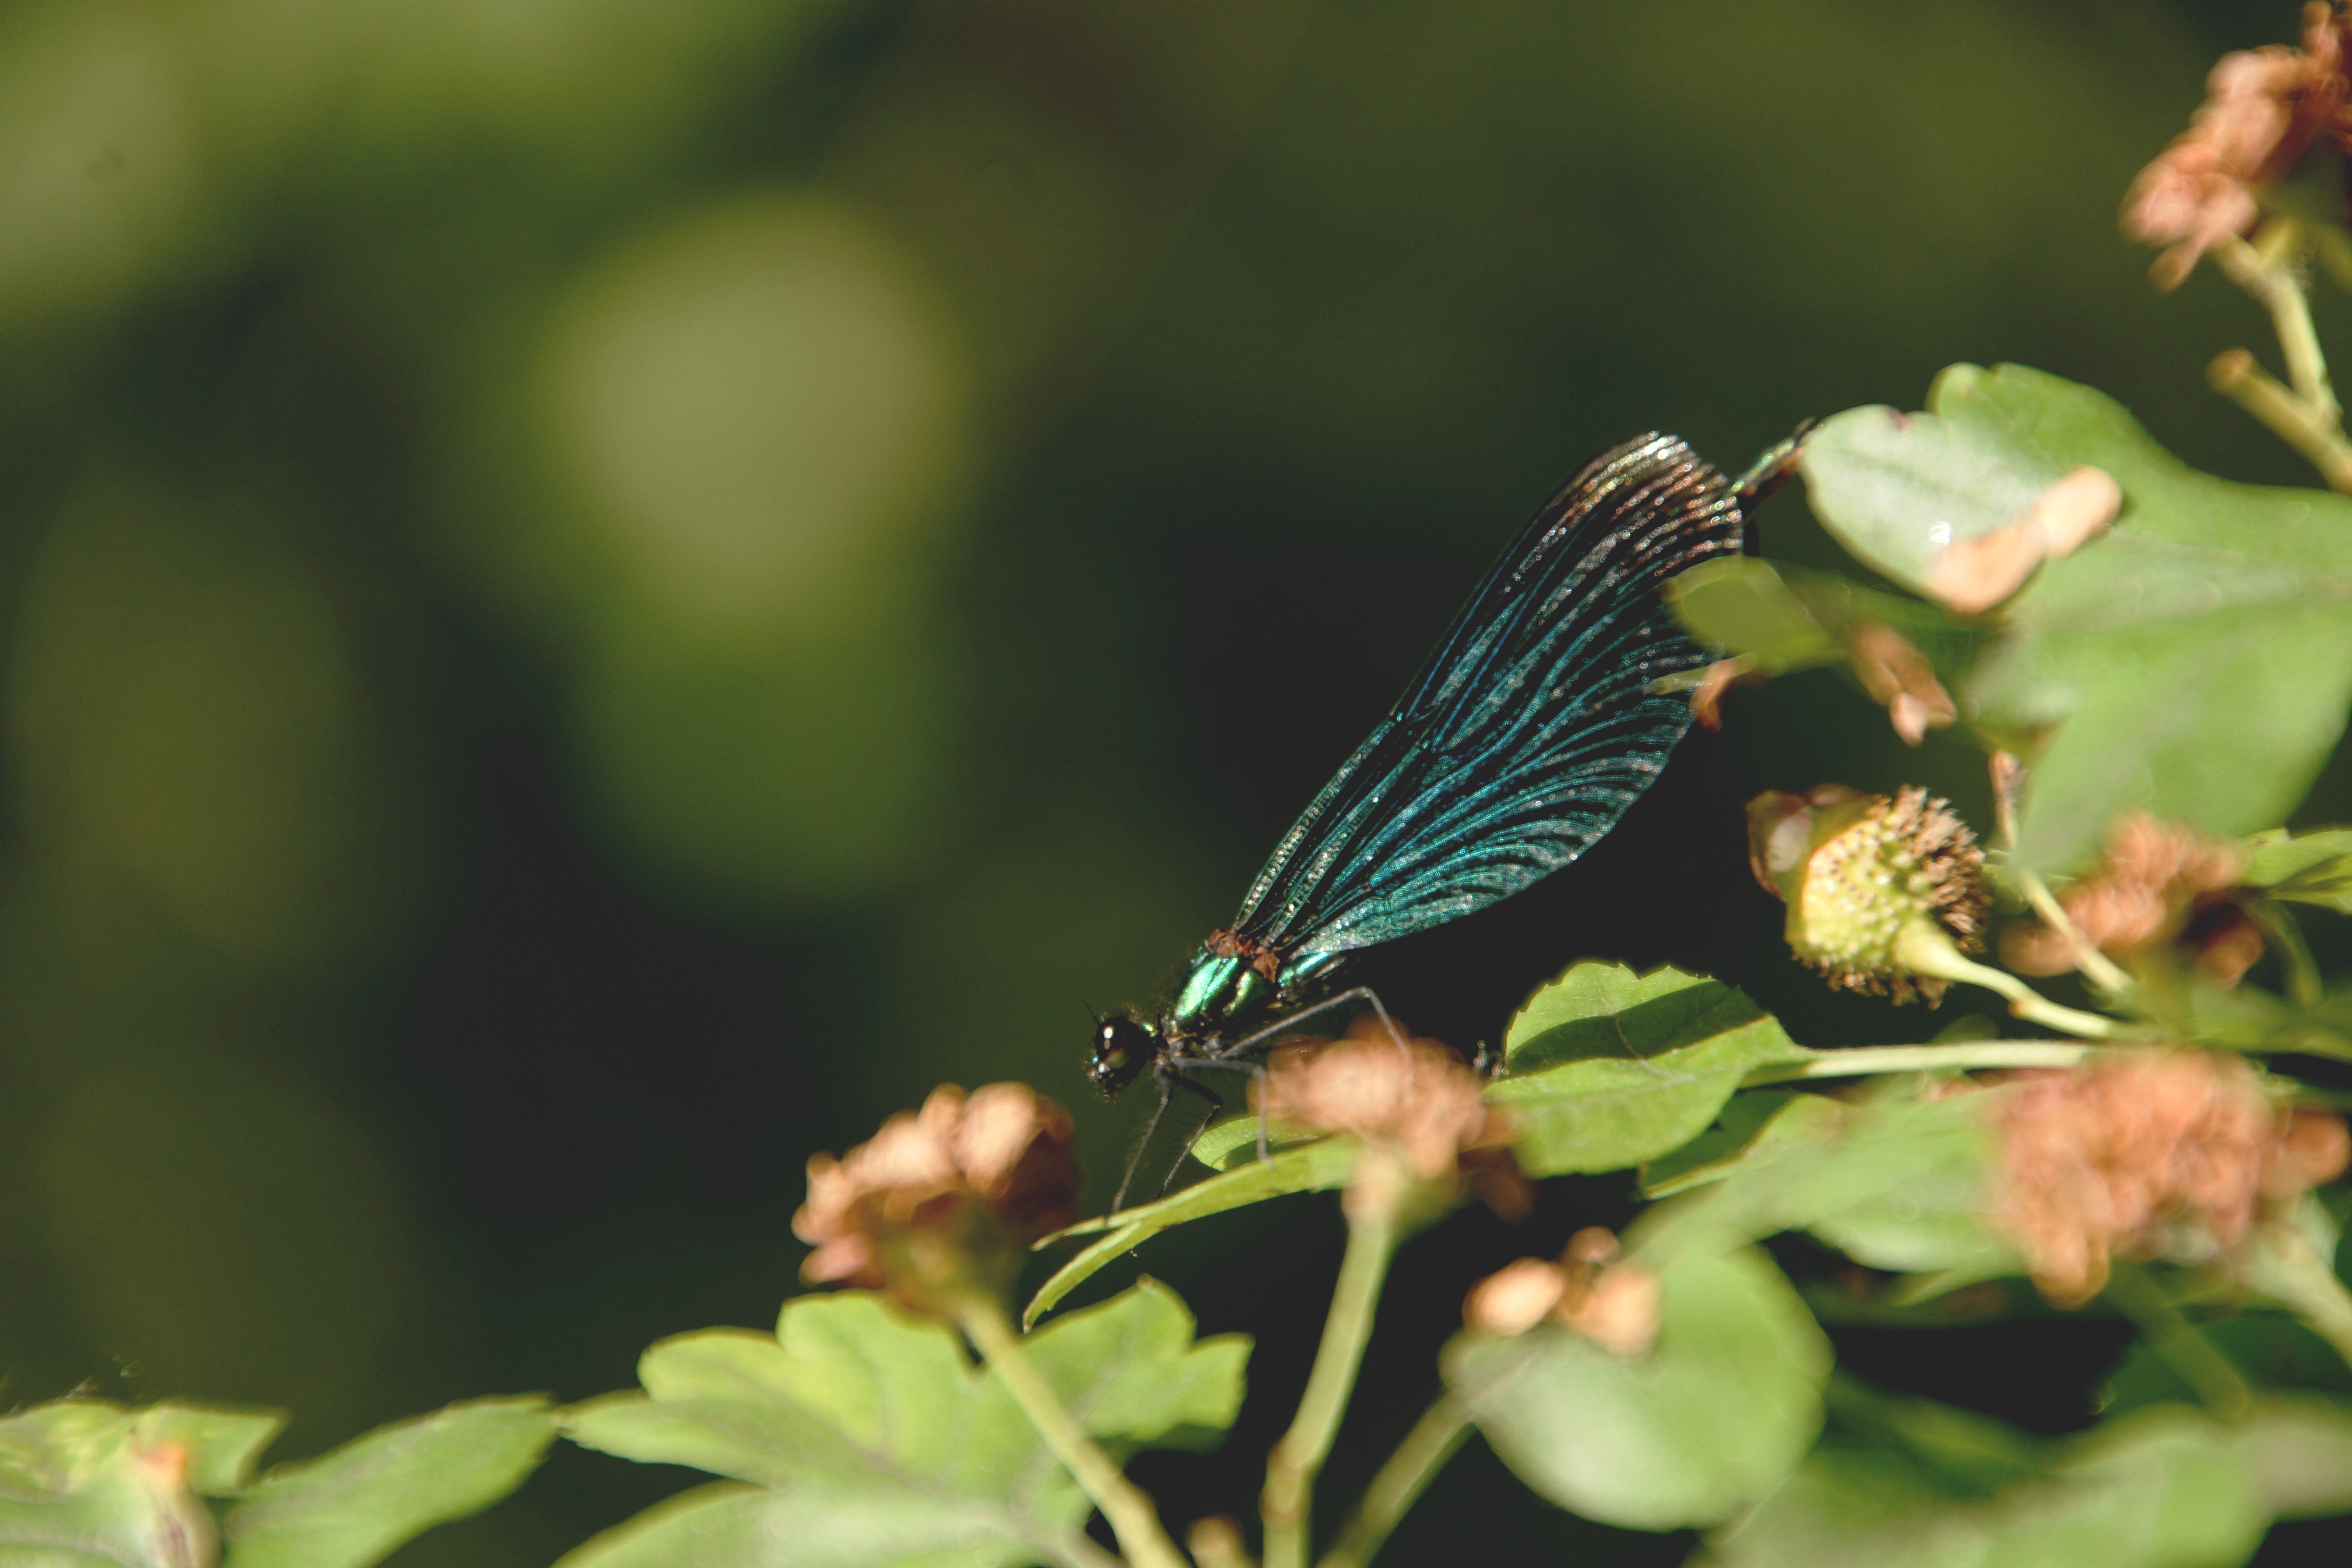
insect, dragonflies and damseflies, dragonfly, leaf, wing, invertebrate, plant, wildlife, beak, organism, bird, macro photography, pest, damselfly, flower, arthropod, coraciiformes